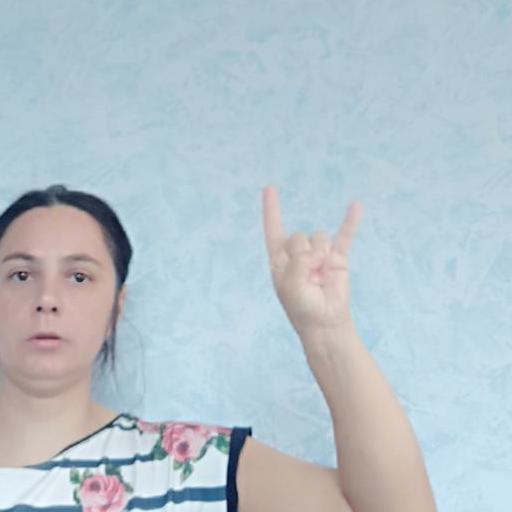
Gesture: rock